Santarém, Portugal

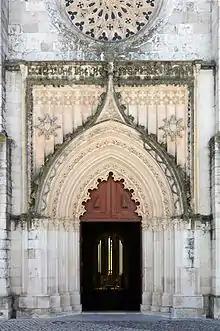
Main portal of Igreja da Graça

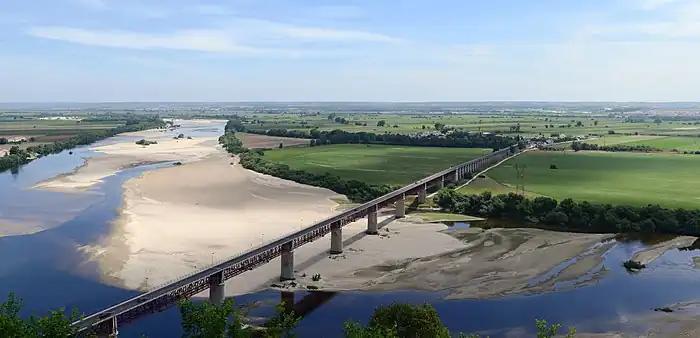
The Tagus River as seen from Portas do Sol

Since prehistory, the region of Santarém has been inhabited, first by the Lusitani people and then by the Greeks, Romans, Visigoths, Arabs and later Portuguese Christians. Of the various legends related to the foundation of Santarém, the most famous tells of the Visigoth Saint Iria (or Irene), who was martyred in Tomar ("Nabantia") and whose uncorrupted body reached Santarém. In her honour, the name of the town (then known by its Latin name "Scalabis") would later be changed to "Sancta Irene", from which "Santarém" would eventually be derived.